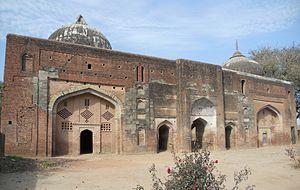
Sadhna est un bhagat du sikhisme, un écrivain de louanges qui se retrouve dans le livre saint des sikhs, le Guru Granth Sahib.